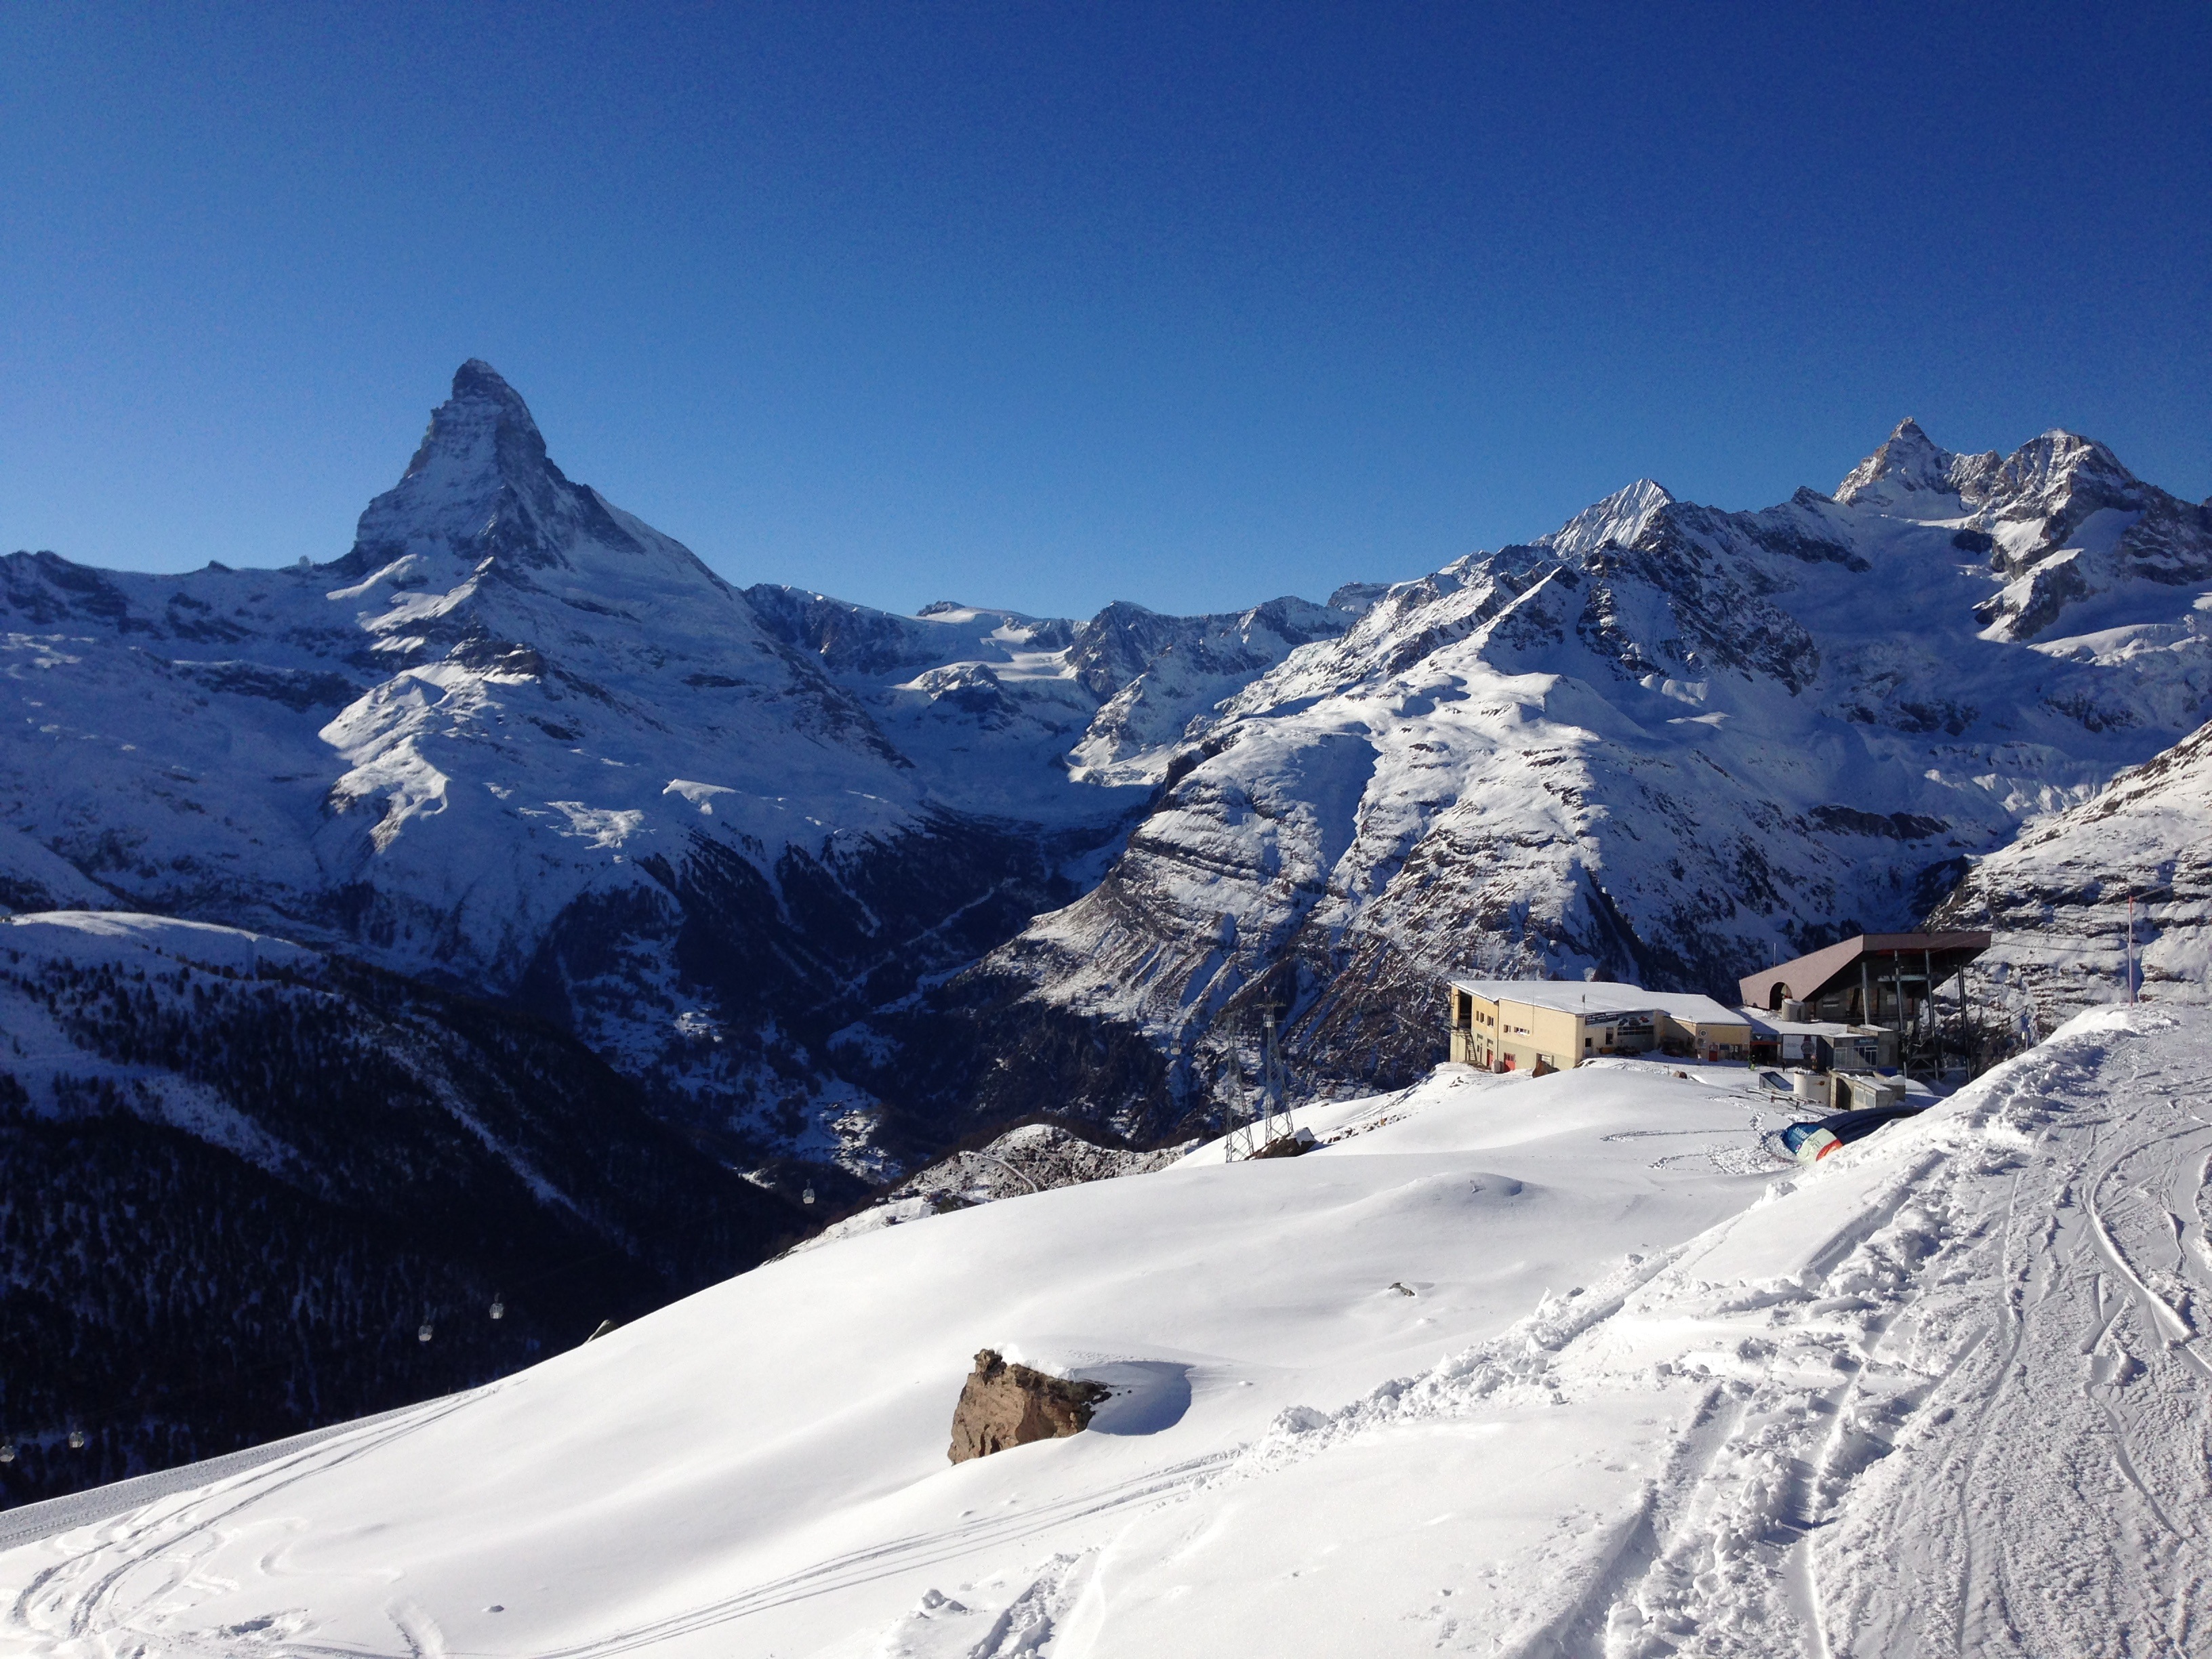
nature, mountain, snow, winter, mountain range, weather, skiing, season, ridge, summit, winter sport, sports, resort, alps, ski, switzerland, piste, swiss alps, landform, ski touring, mountain pass, matterhorn, nordic skiing, ski mountaineering, ski equipment, mountainous landforms, geological phenomenon